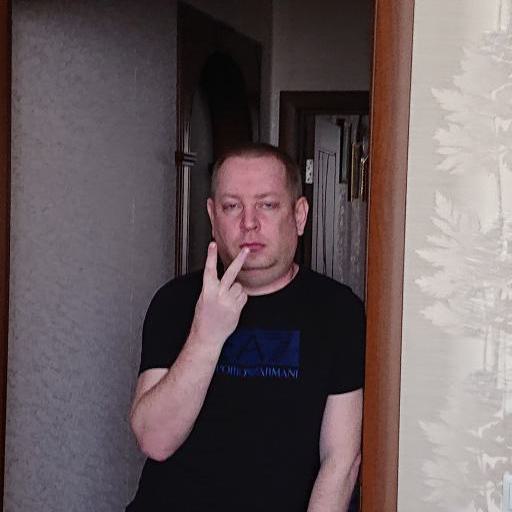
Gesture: peace_inverted